Chouan

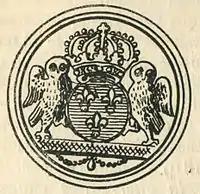
The arms of the Chouans

The opinion of some historians (including abbot Paulouin) writing on the revolt states that "the insurgents of the Sarthe did not receive the nickname Chouans, but took it up of their own accord at the beginning of their resistance career".